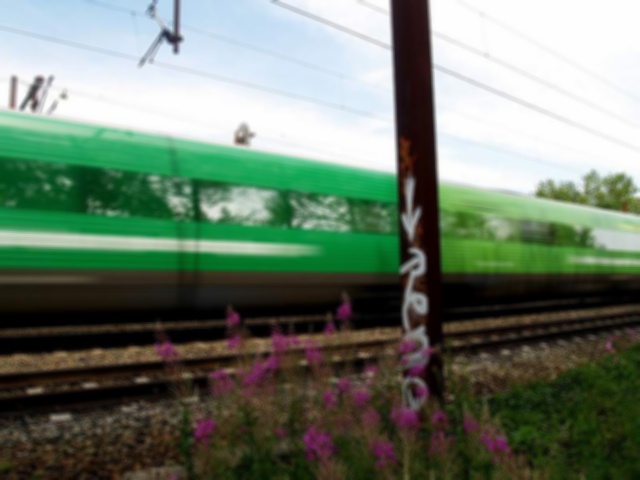
Distortion: blur